Bergwacht

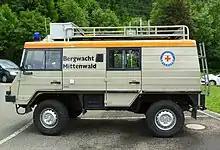
A Pinzgauer High-Mobility All-Terrain Vehicle of the Bergwacht in Mittenwald in the Bavarian Alpes, which is rarely used for this purpose in Germany

The first German mountain rescue service existed in Saxony as early as 1912. It consisted of the Samaritan department of the Saxon Mountaineering Association.